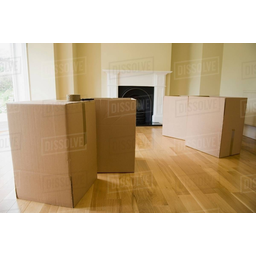
Label: cardboard